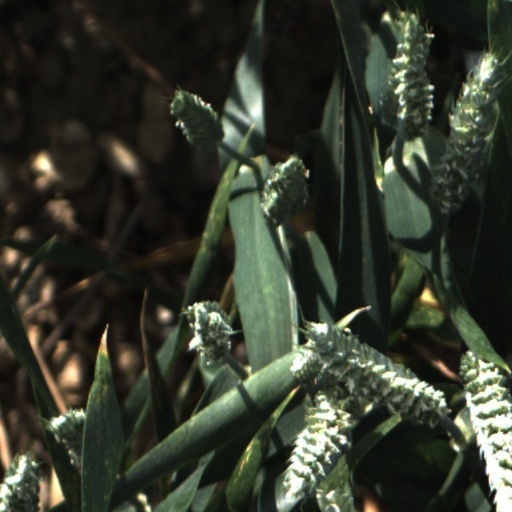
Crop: wheat